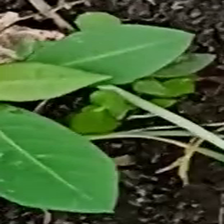
Weed species: Moti_dudhi(Euphorbia_geneculata_L)